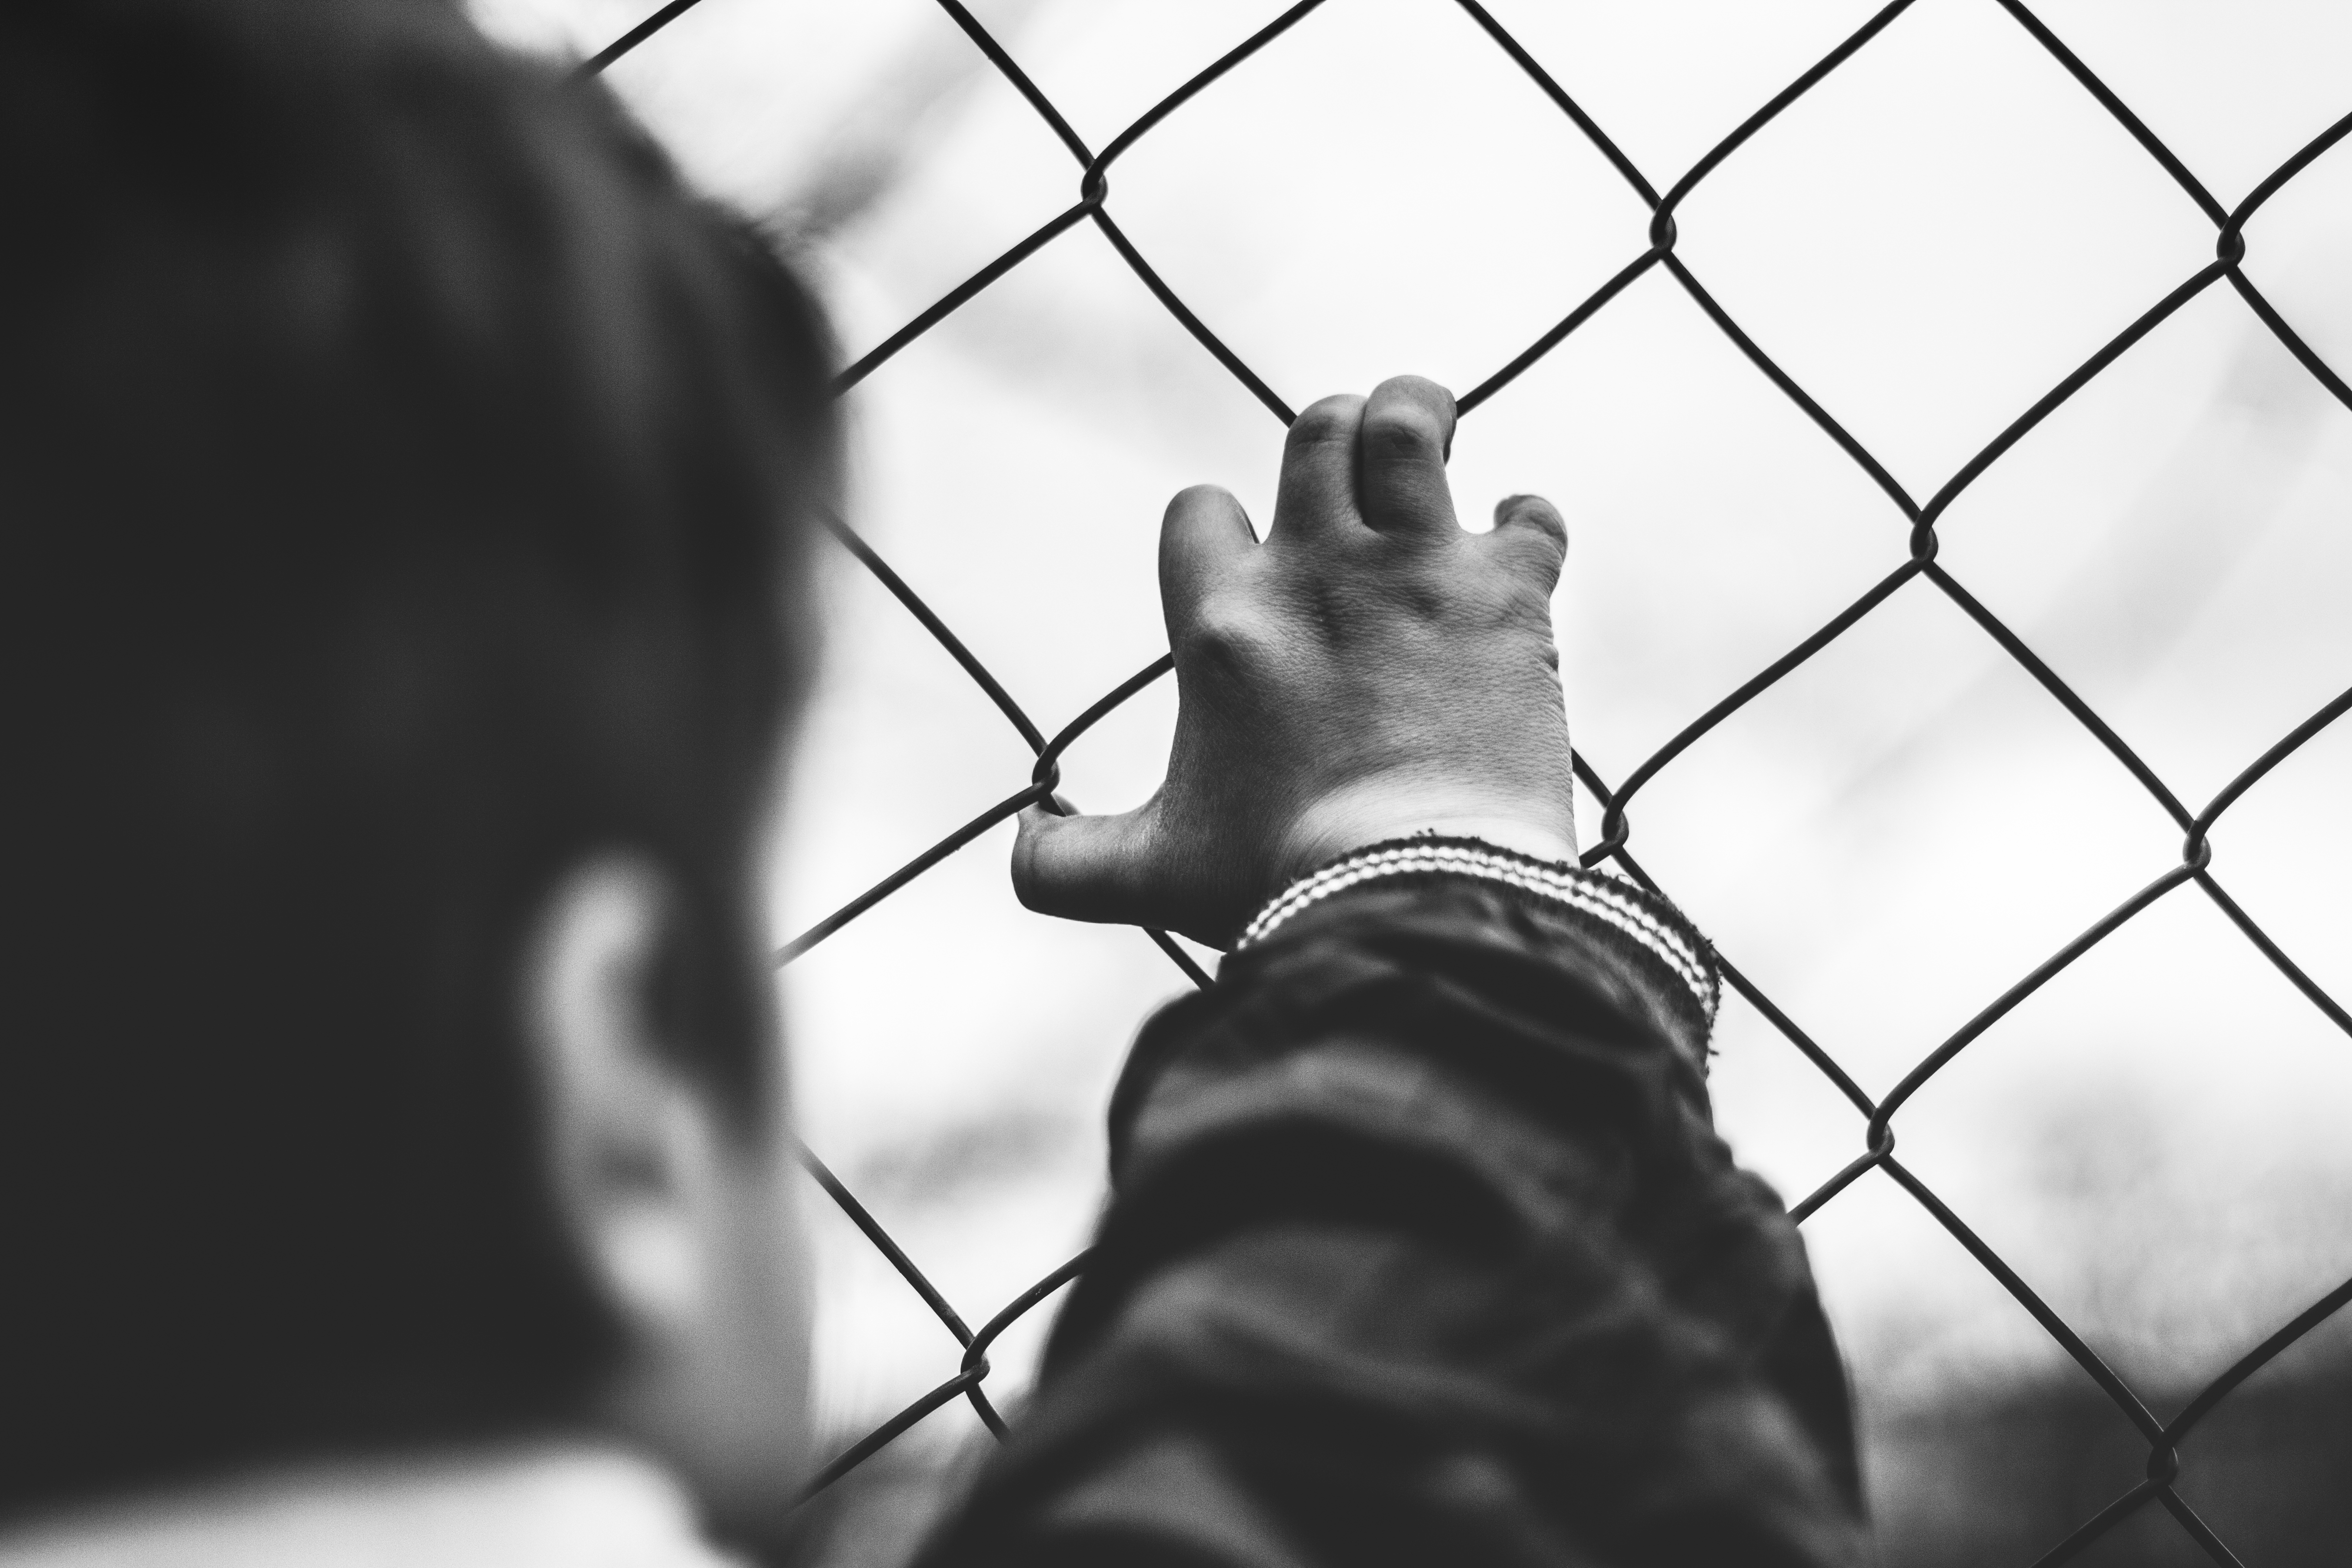
hand, light, black and white, people, white, street, photography, line, canon, black, monochrome, close up, blackandwhite, art, surreal, faces, portrt, personen, schrfentiefe, monochrome photography